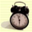
Label: clock